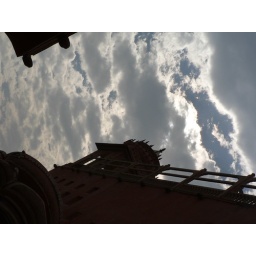
blue sky above